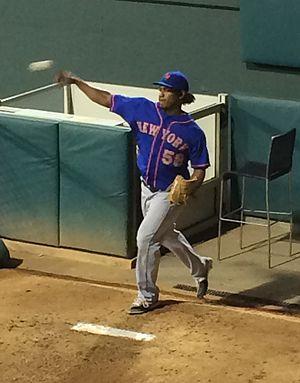
Jenrry Manuel Mejia est un lanceur droitier de baseball.